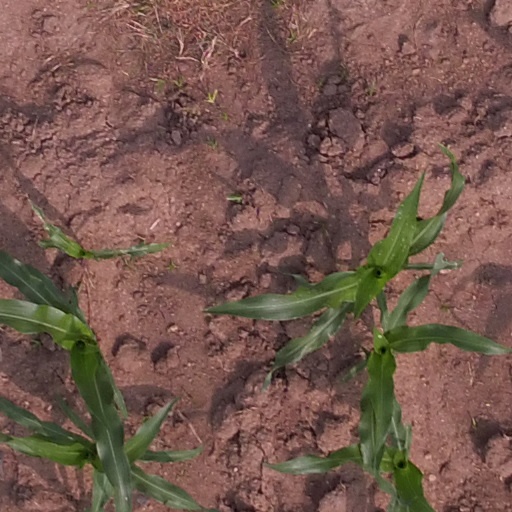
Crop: maize; corn